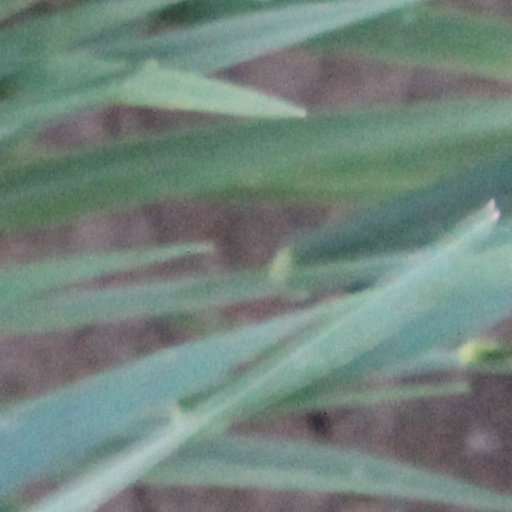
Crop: wheat